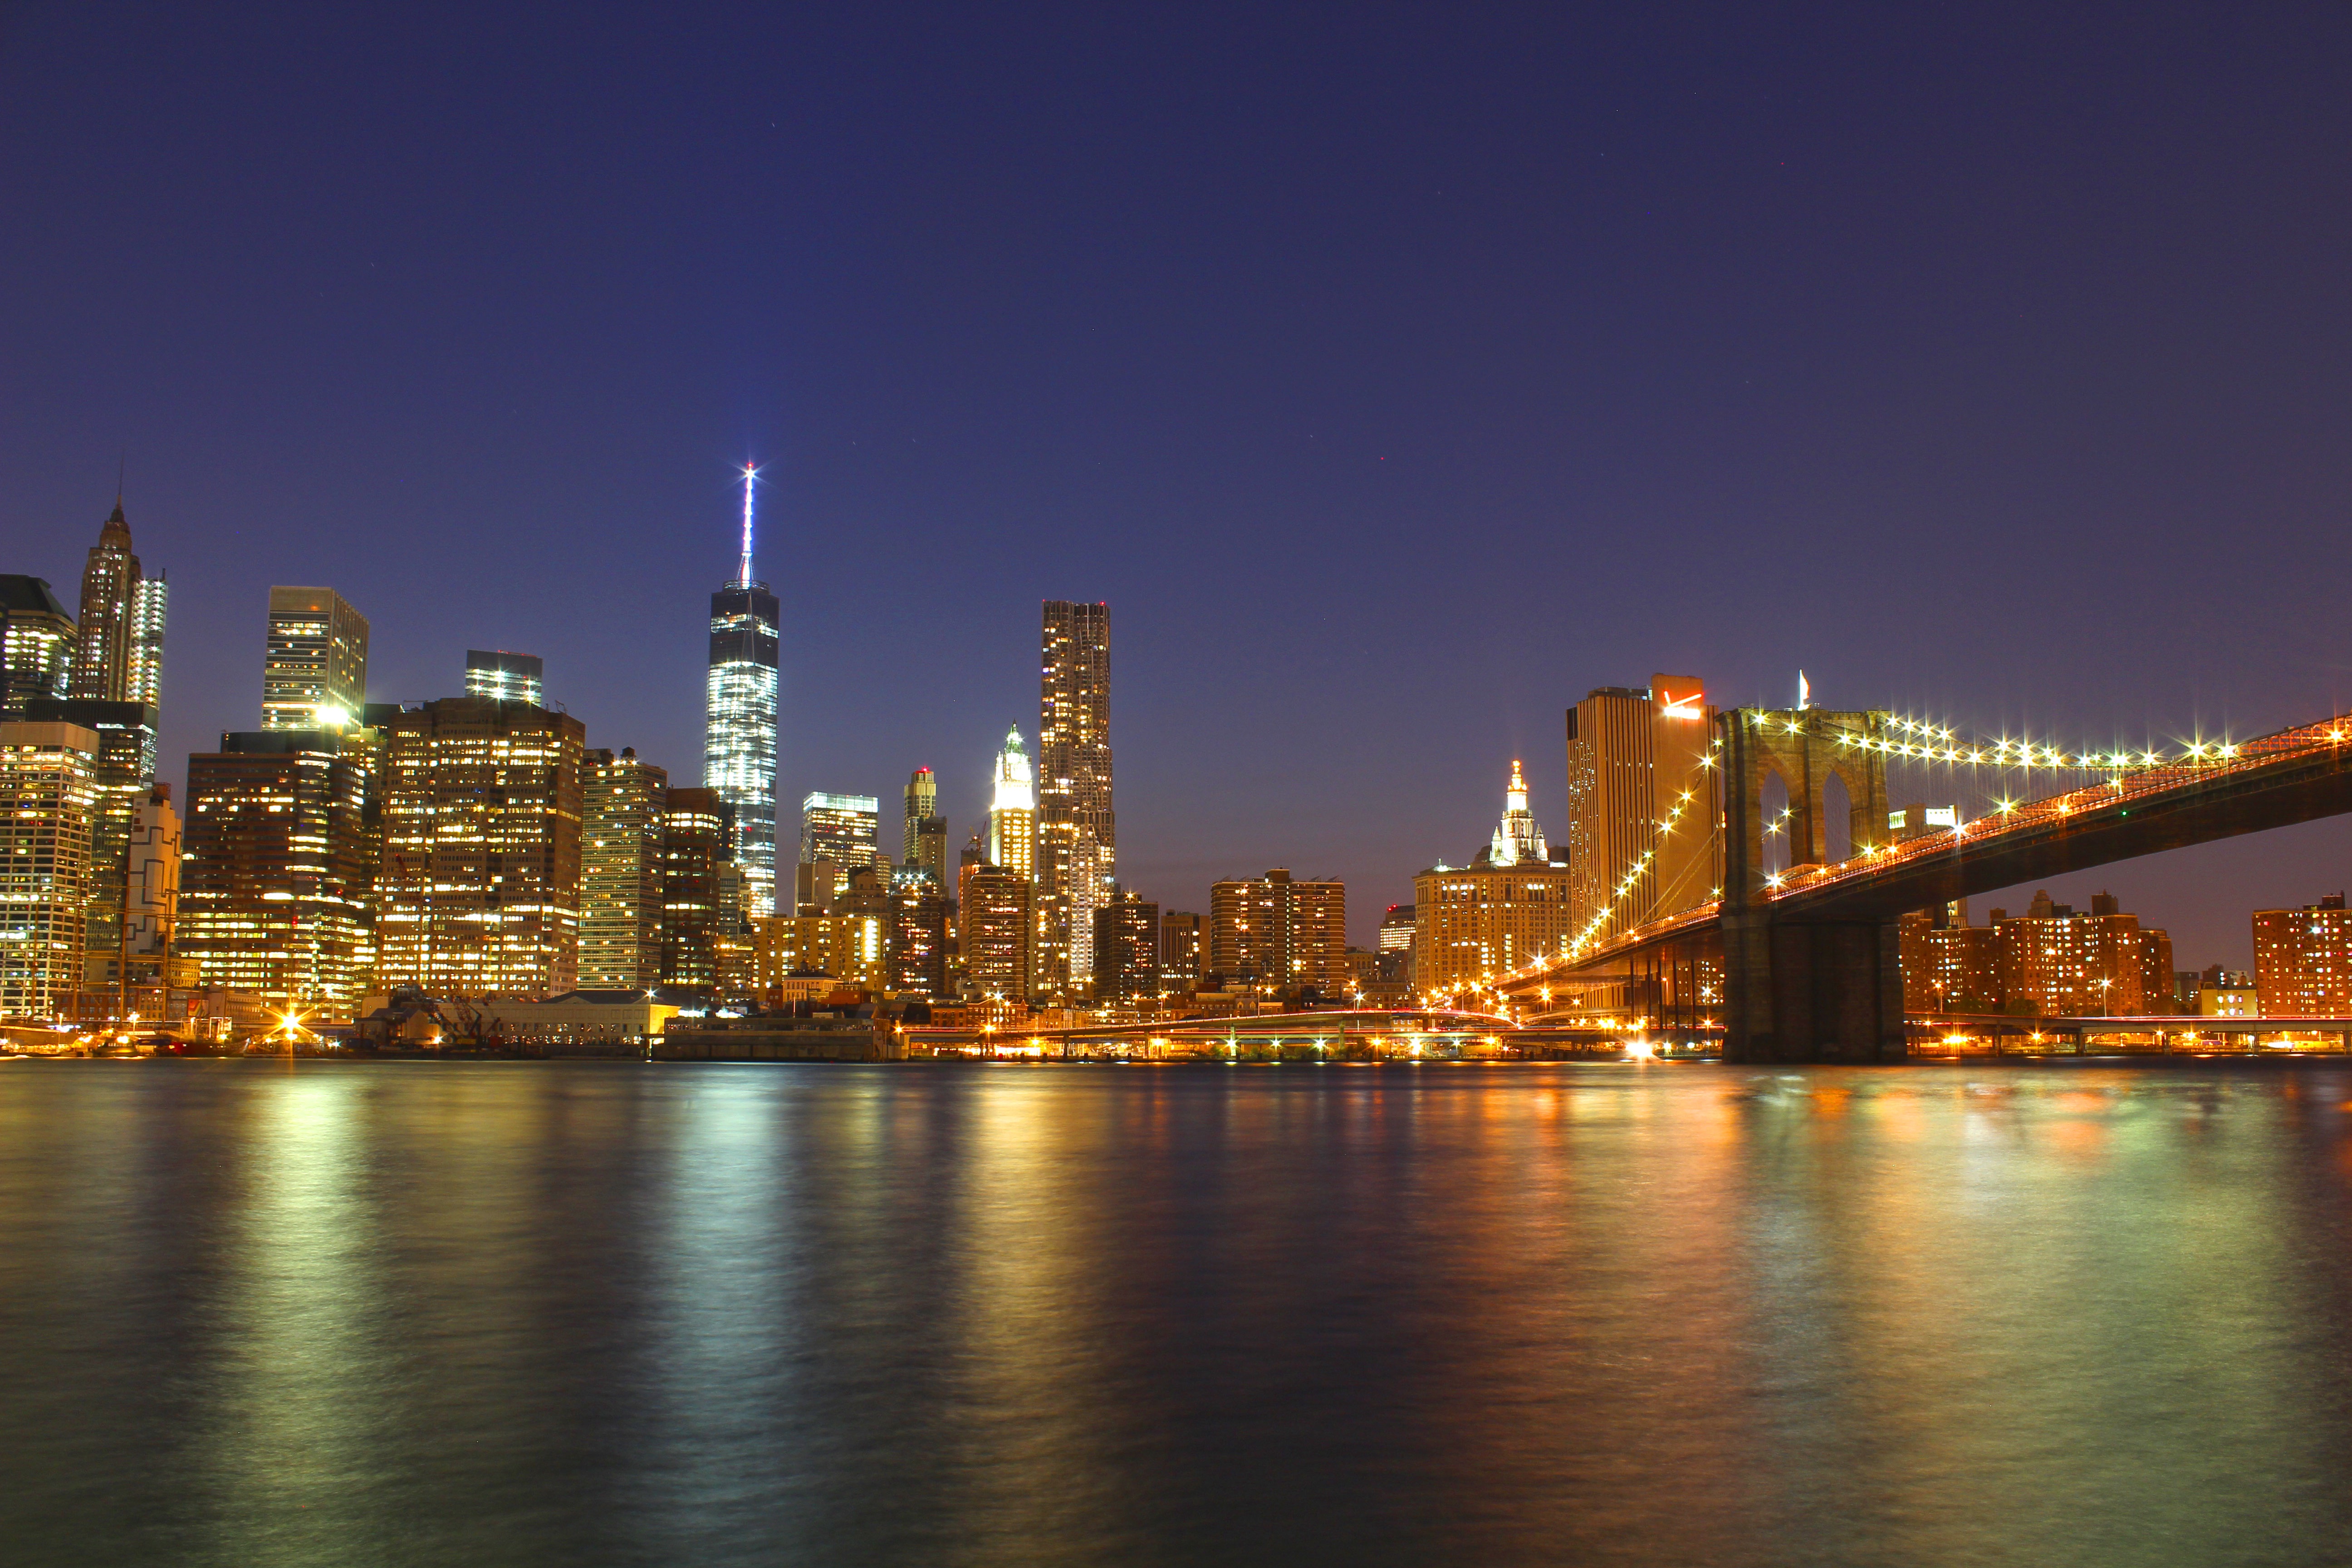
horizon, bridge, skyline, night, city, skyscraper, cityscape, panorama, downtown, dusk, evening, reflection, landmark, metropolis, geographical feature, human settlement, metropolitan area